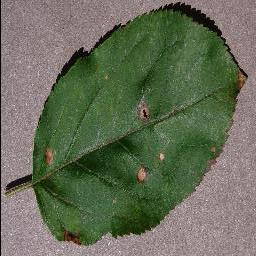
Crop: apple
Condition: black_rot